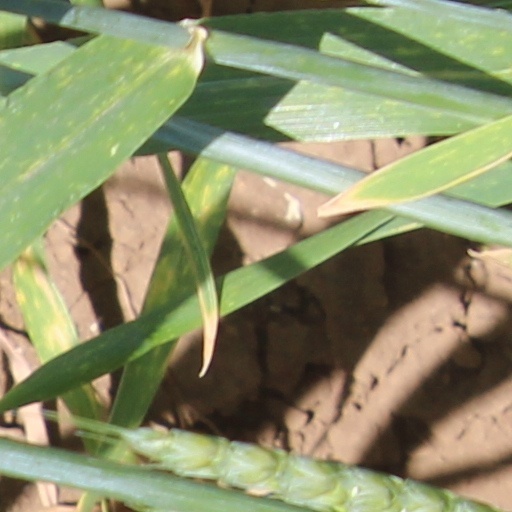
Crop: wheat